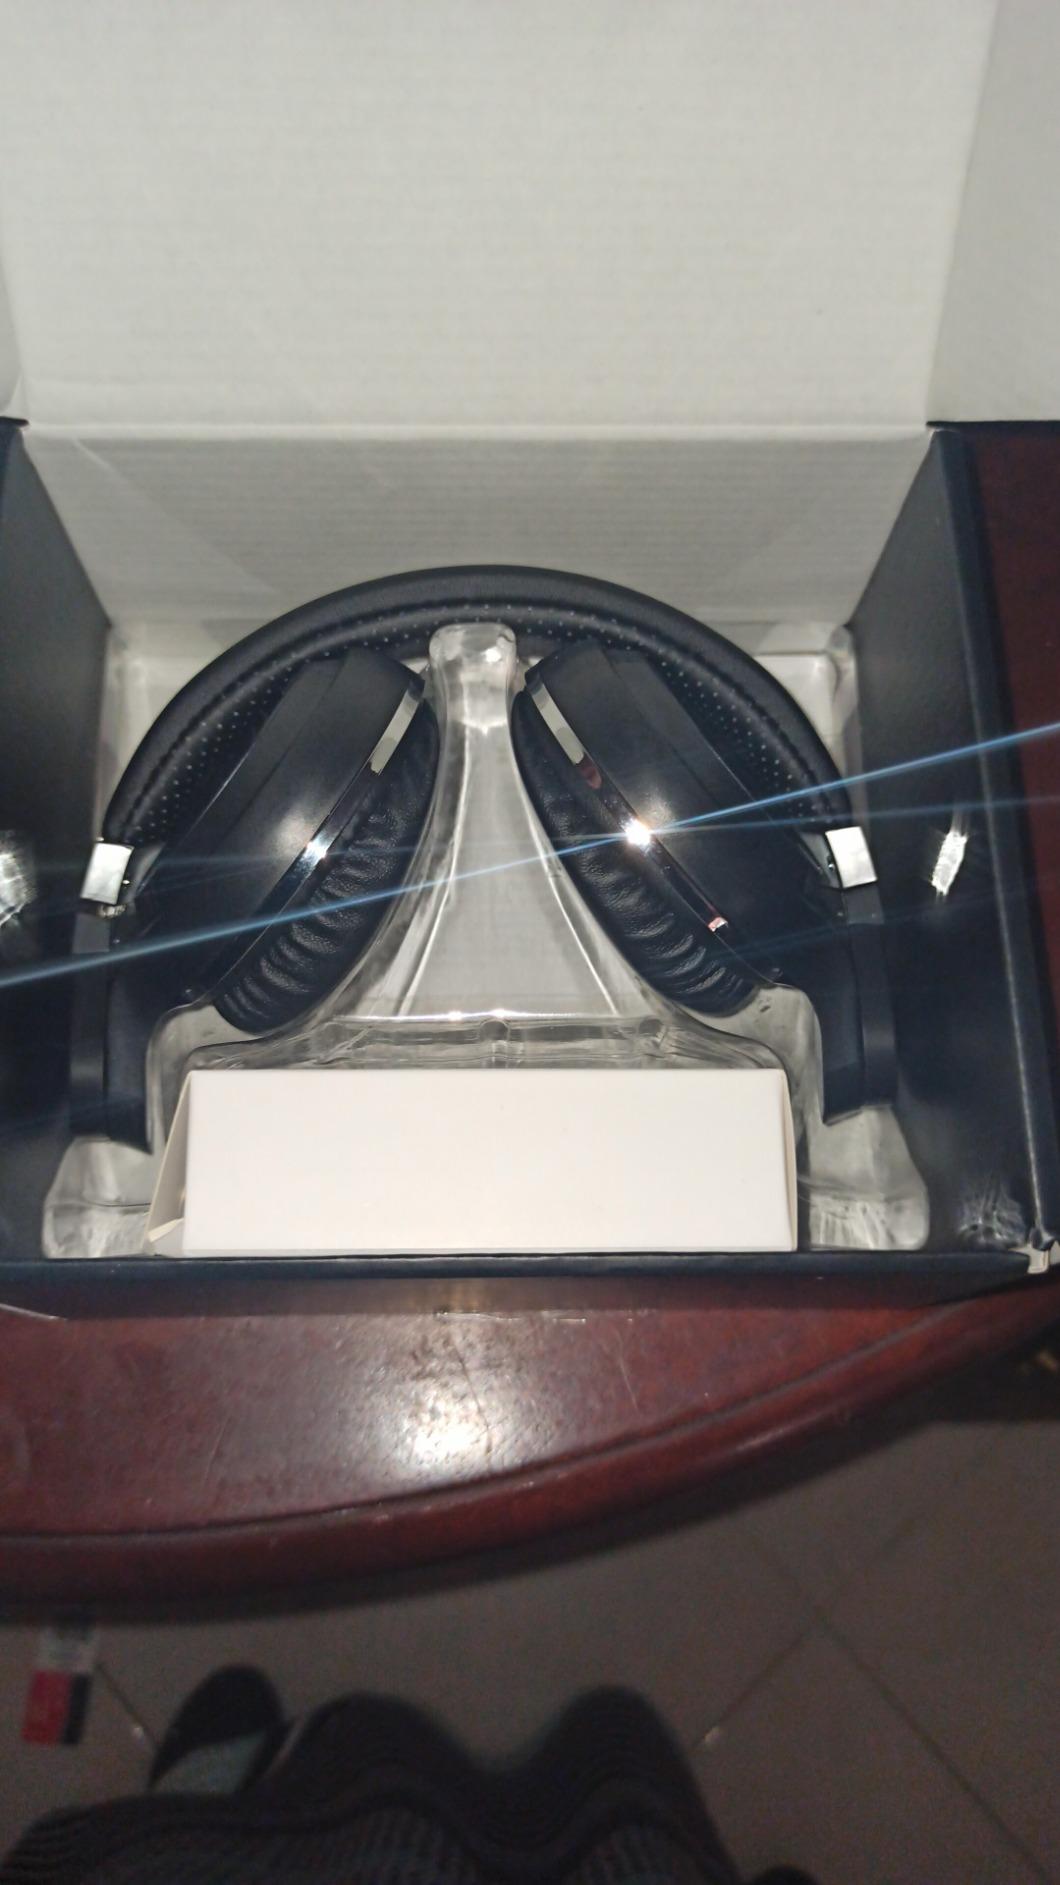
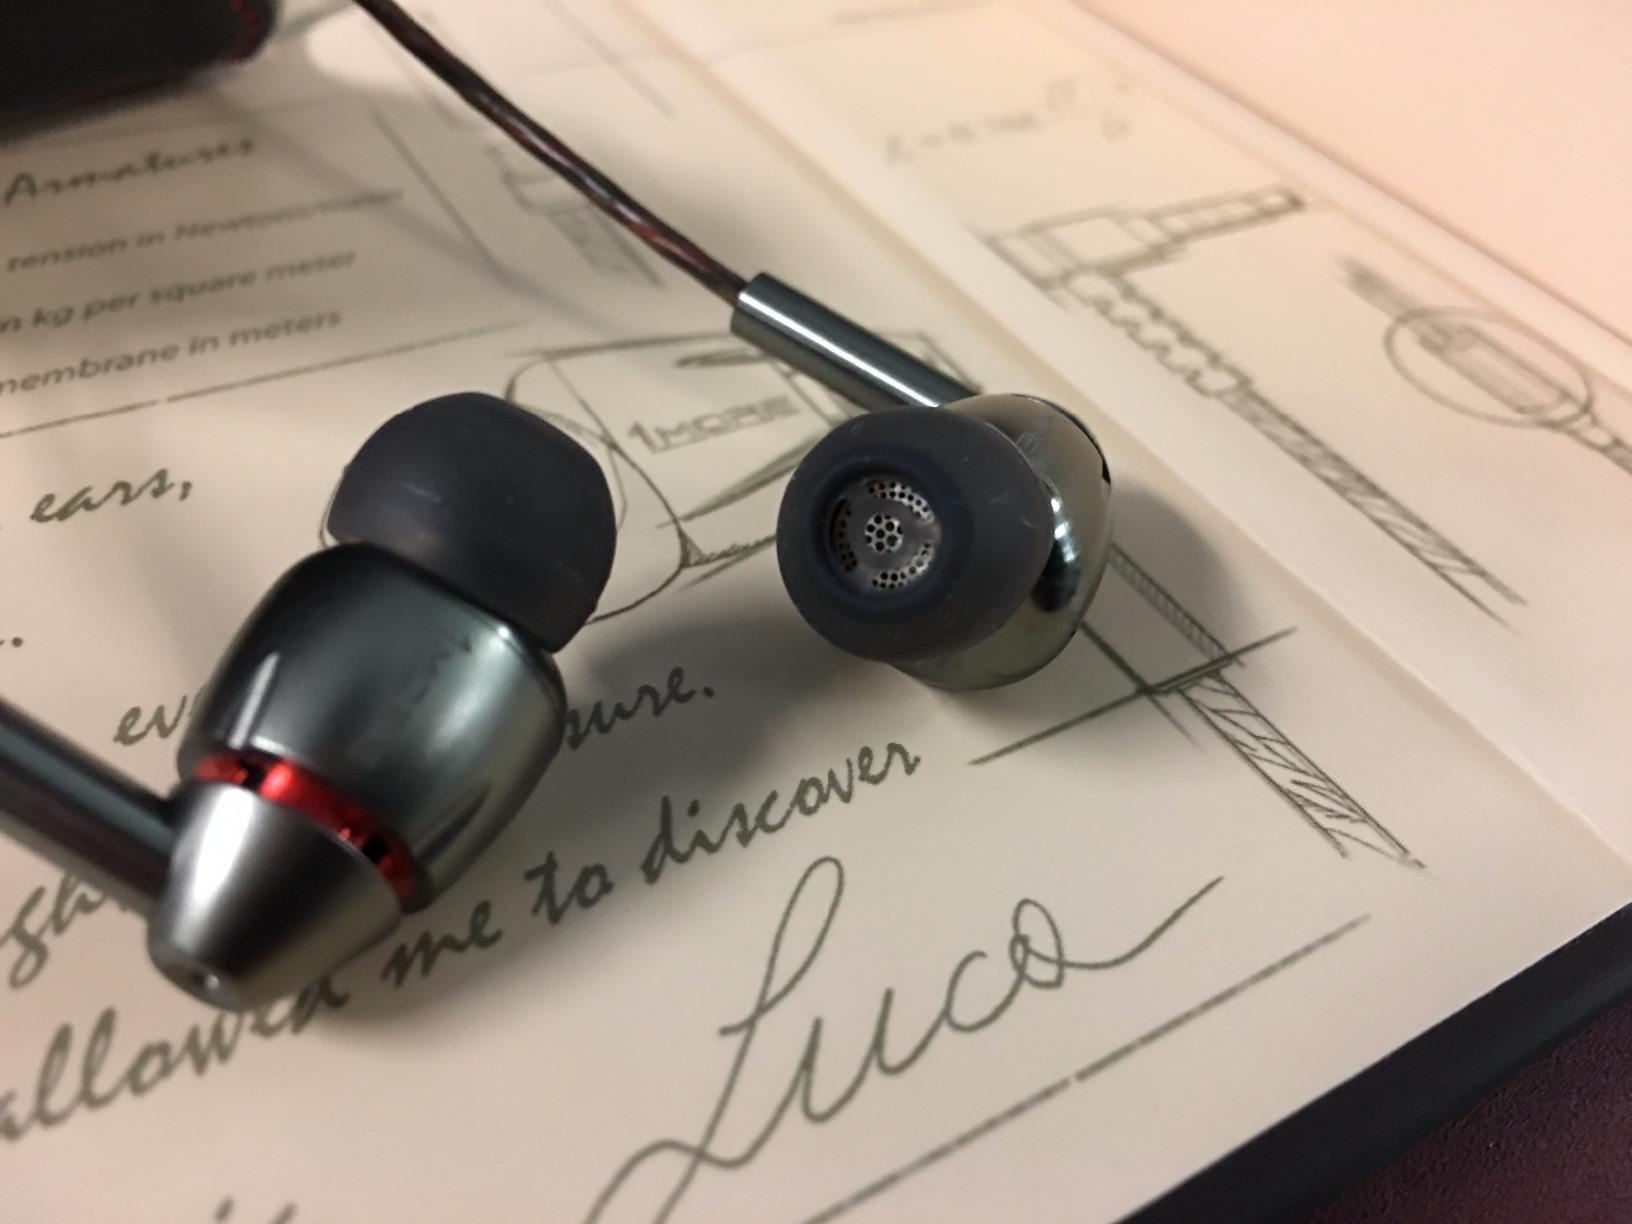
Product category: headphones
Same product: no